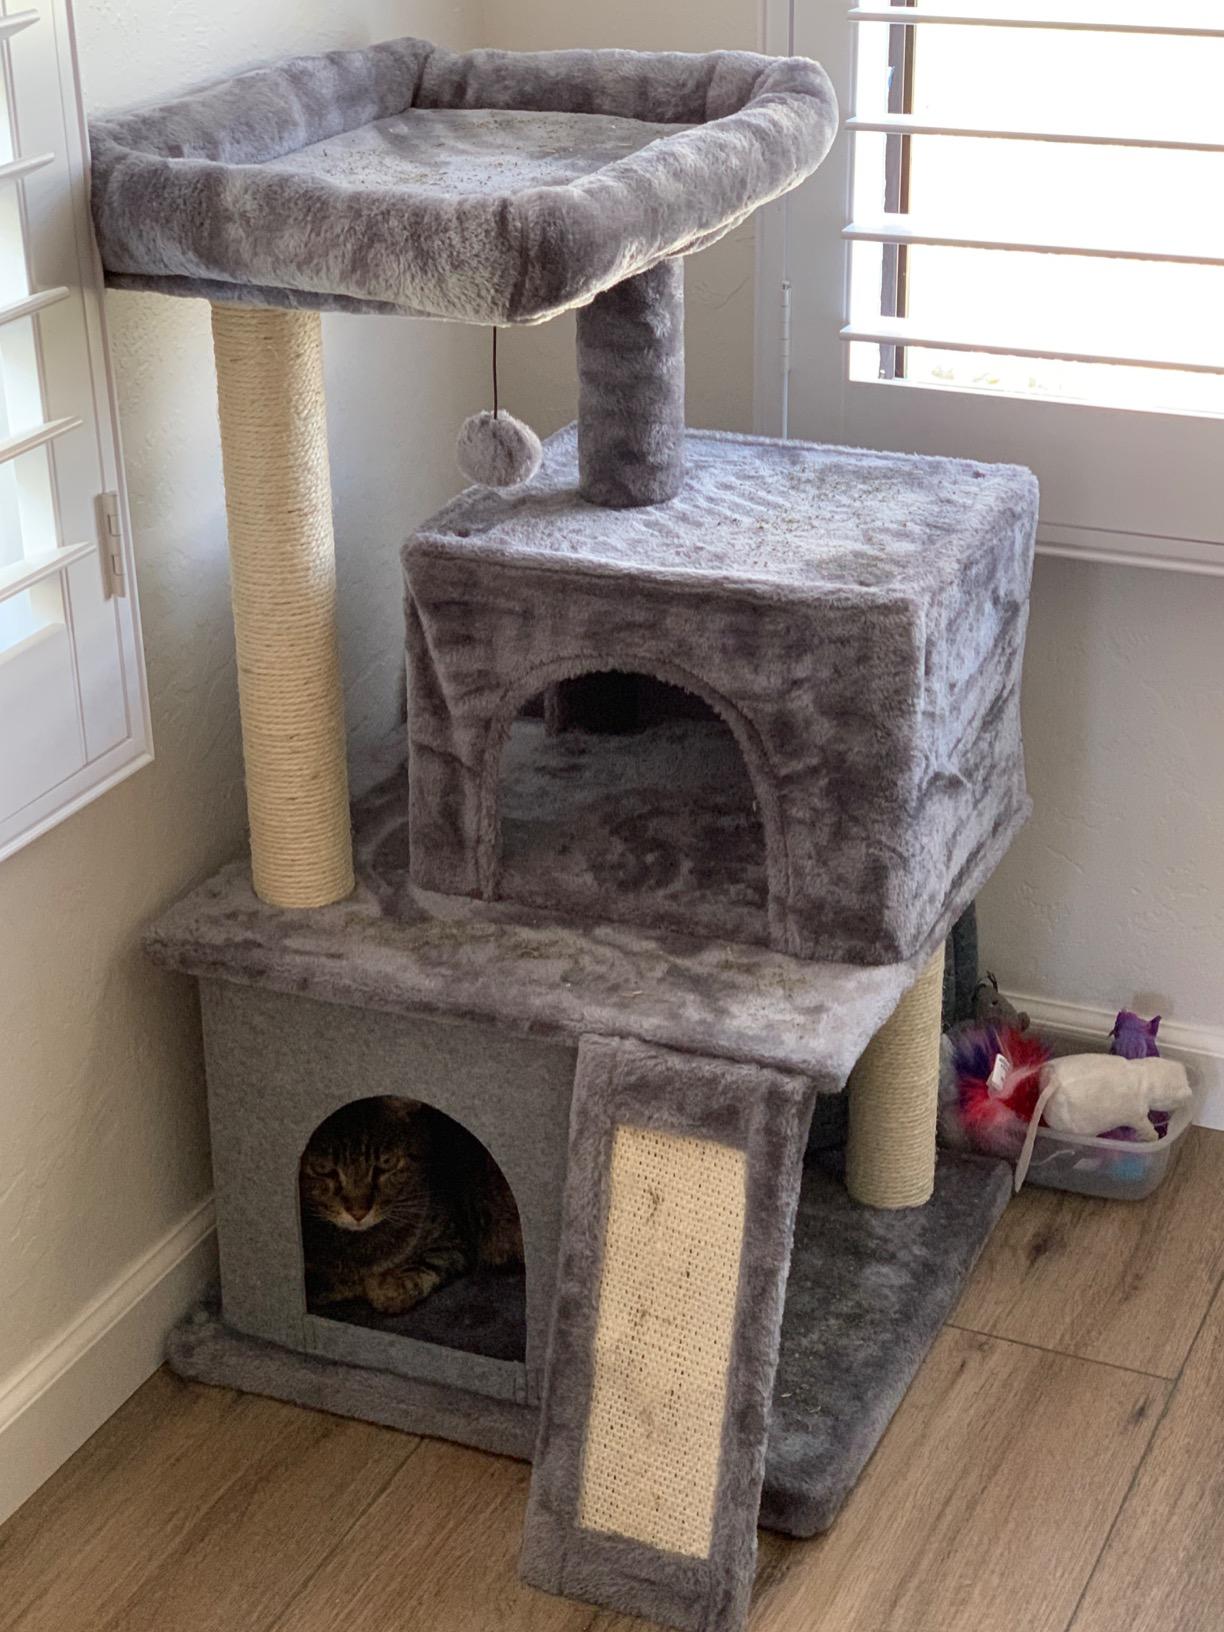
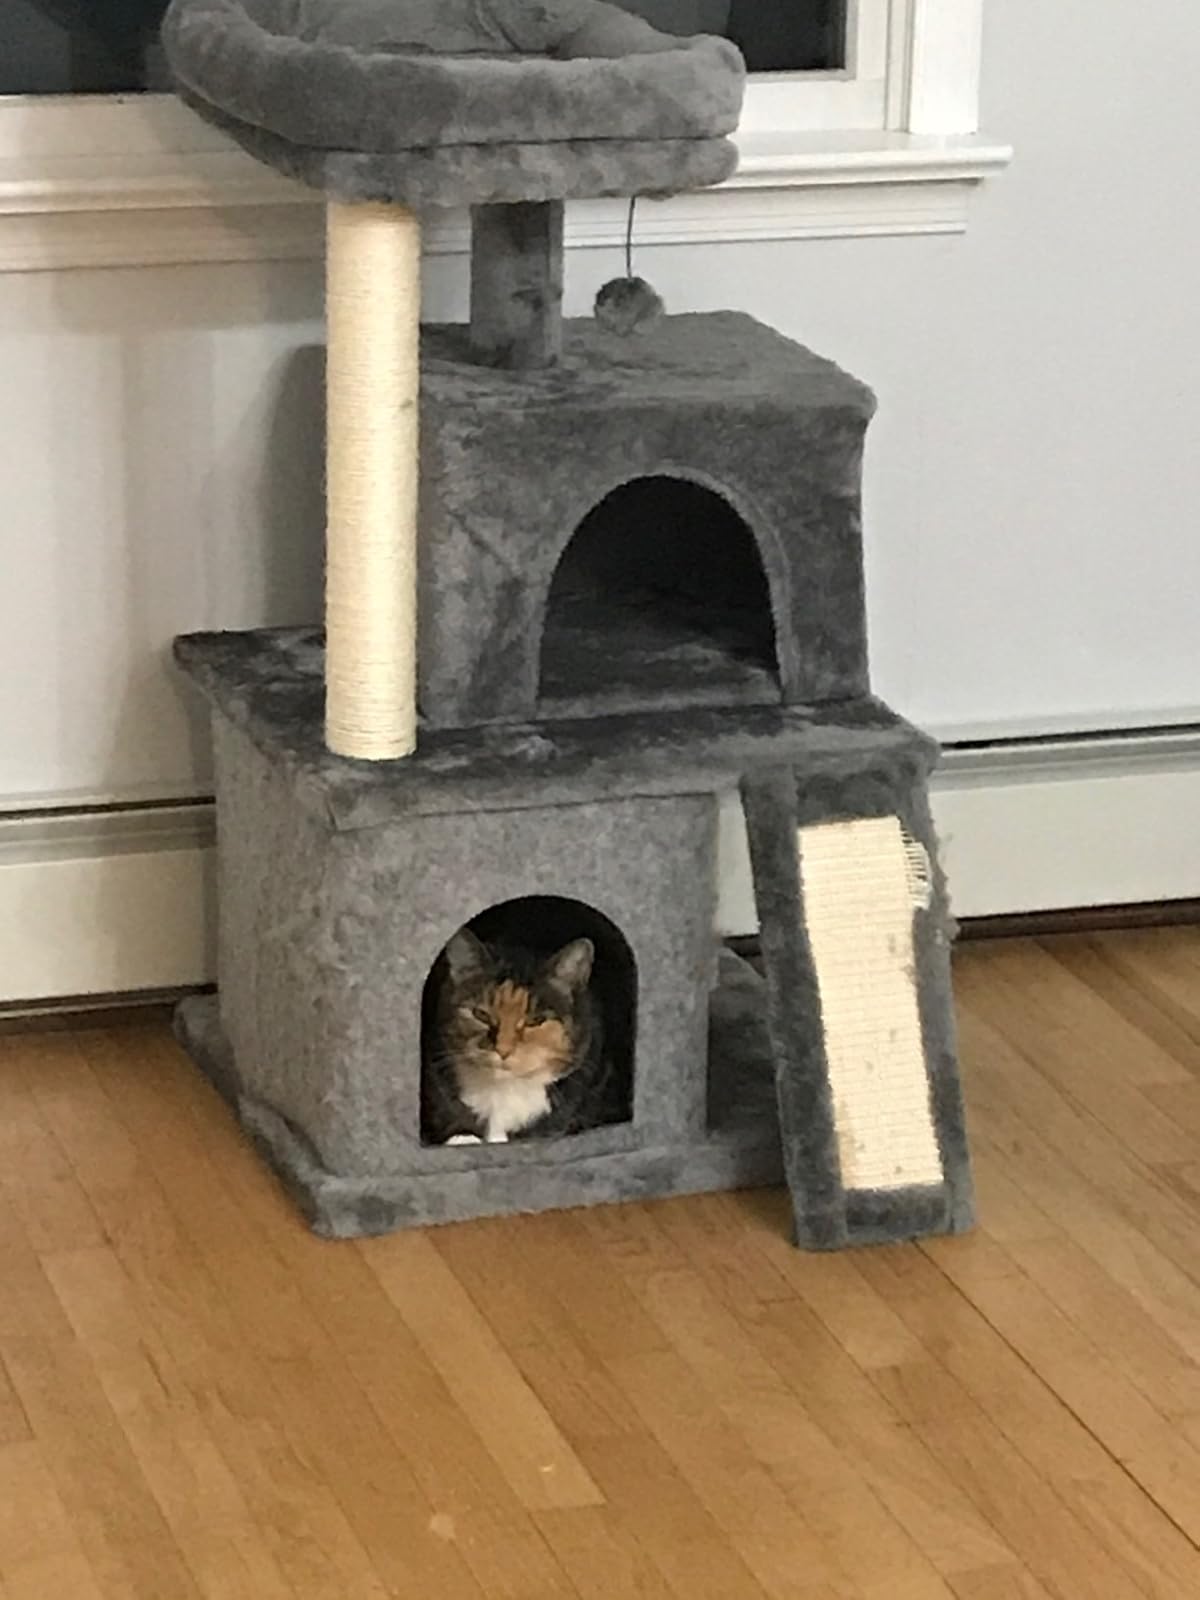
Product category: items_cat tree
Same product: yes